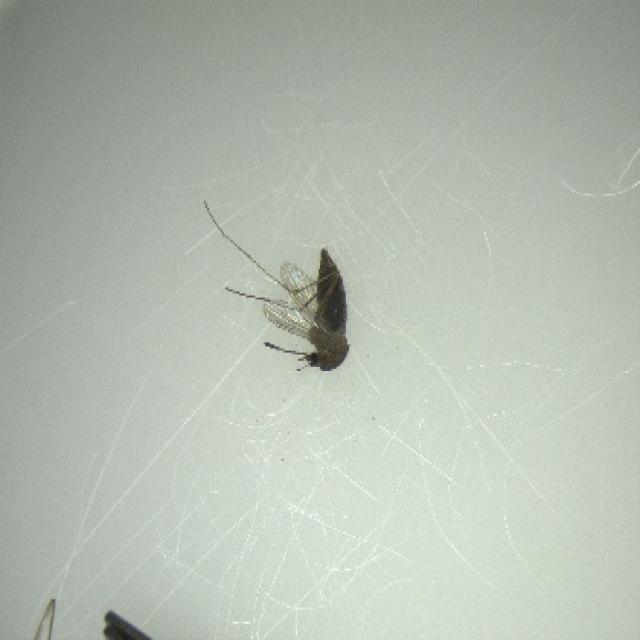
Species: culex_tritaeniorhynchus